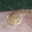
Label: frog